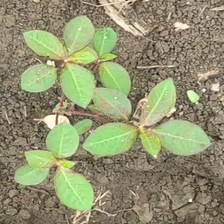
Weed species: Moti_dudhi(Euphorbia_geneculata_L)